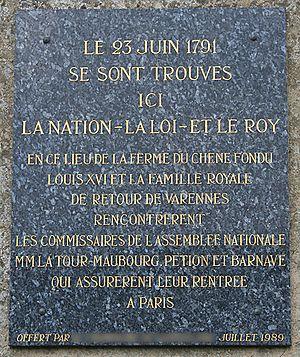
Plaque commémorative de la rencontre des représentants de l'Assemblée Nationale et de Louis XVI et sa famille, lors du retour de Varennes: Le 23 juin 1791 se sont trouvés ici La Nation - La Loi - Et Le ROY en ce lieu de la Ferme du Chêne fondu Louis XVI et la Famille Royale de retour de Varennes rencontrèrent les commissaires de l'Assemblée nationale MM La Tour-Maubourg, Petion et Barnave qui assurèret leur rentrée à Paris. Offert par (illisible) Juillet 1989.
Marie-Charles-César-Florimond de Faÿ, comte de La Tour-Maubourg est un officier général et parlementaire français des XVIIIᵉ et XIXᵉ siècles.
Boursault est une commune française, située dans le département de la Marne en région Grand Est.
La fuite manquée des 20 et 21 juin 1791 — plus connue sous les noms de « fuite de Varennes » ou « fuite à Varennes » — est un épisode important de la Révolution française, au cours duquel le roi de France Louis XVI, sa femme Marie-Antoinette, et leur famille immédiate tentèrent de rejoindre le bastion royaliste de Montmédy, à partir duquel le roi espérait lancer une contre-révolution, et furent arrêtés en route à Varennes-en-Argonne.